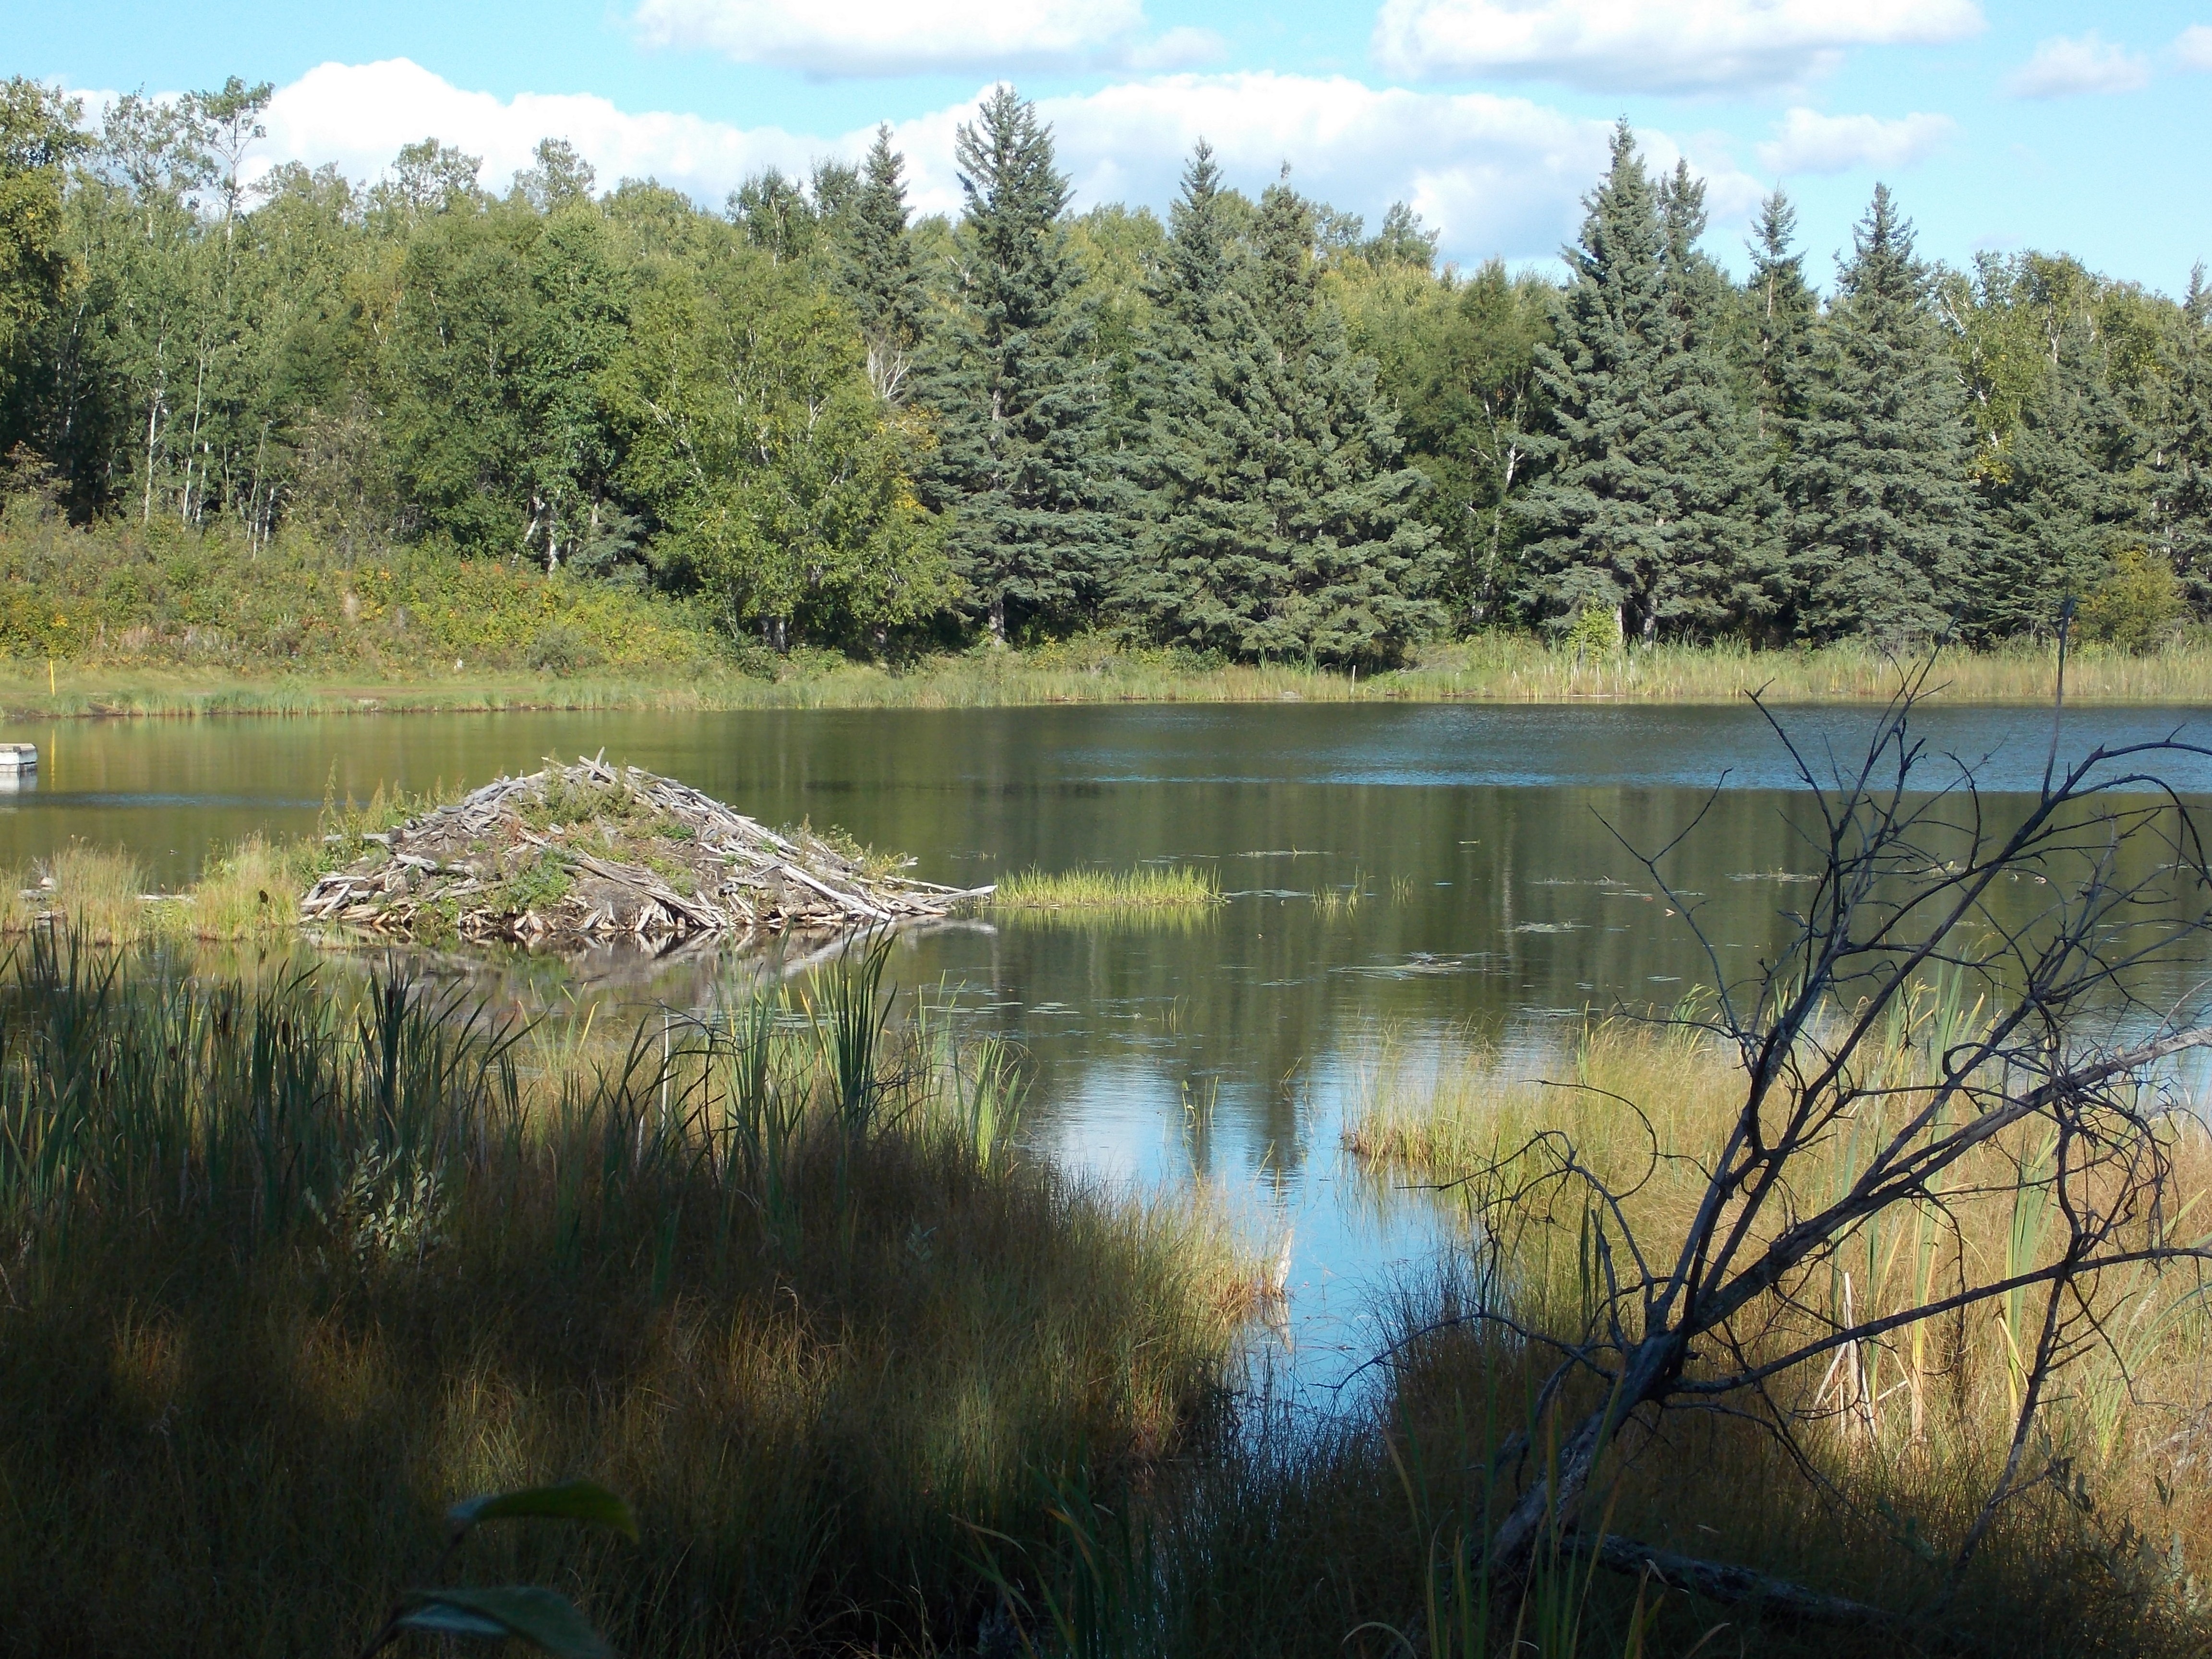
landscape, tree, water, nature, marsh, swamp, wilderness, lake, river, summer, pond, reflection, scenic, reservoir, body of water, trees, wetland, bog, reflections, woodland, habitat, loch, ecosystem, fish pond, natural environment, beaver lodge